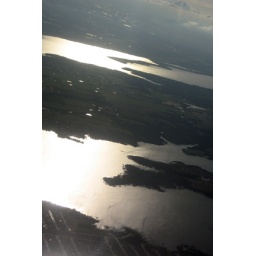
in the airplane flying to chicago, 7/07